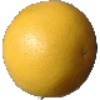
Label: Grapefruit White 1